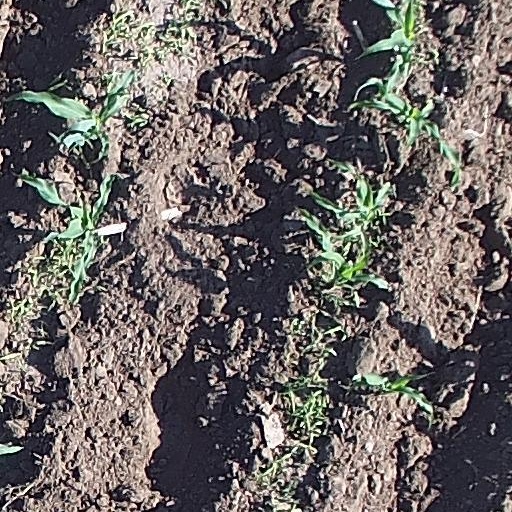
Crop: maize; corn